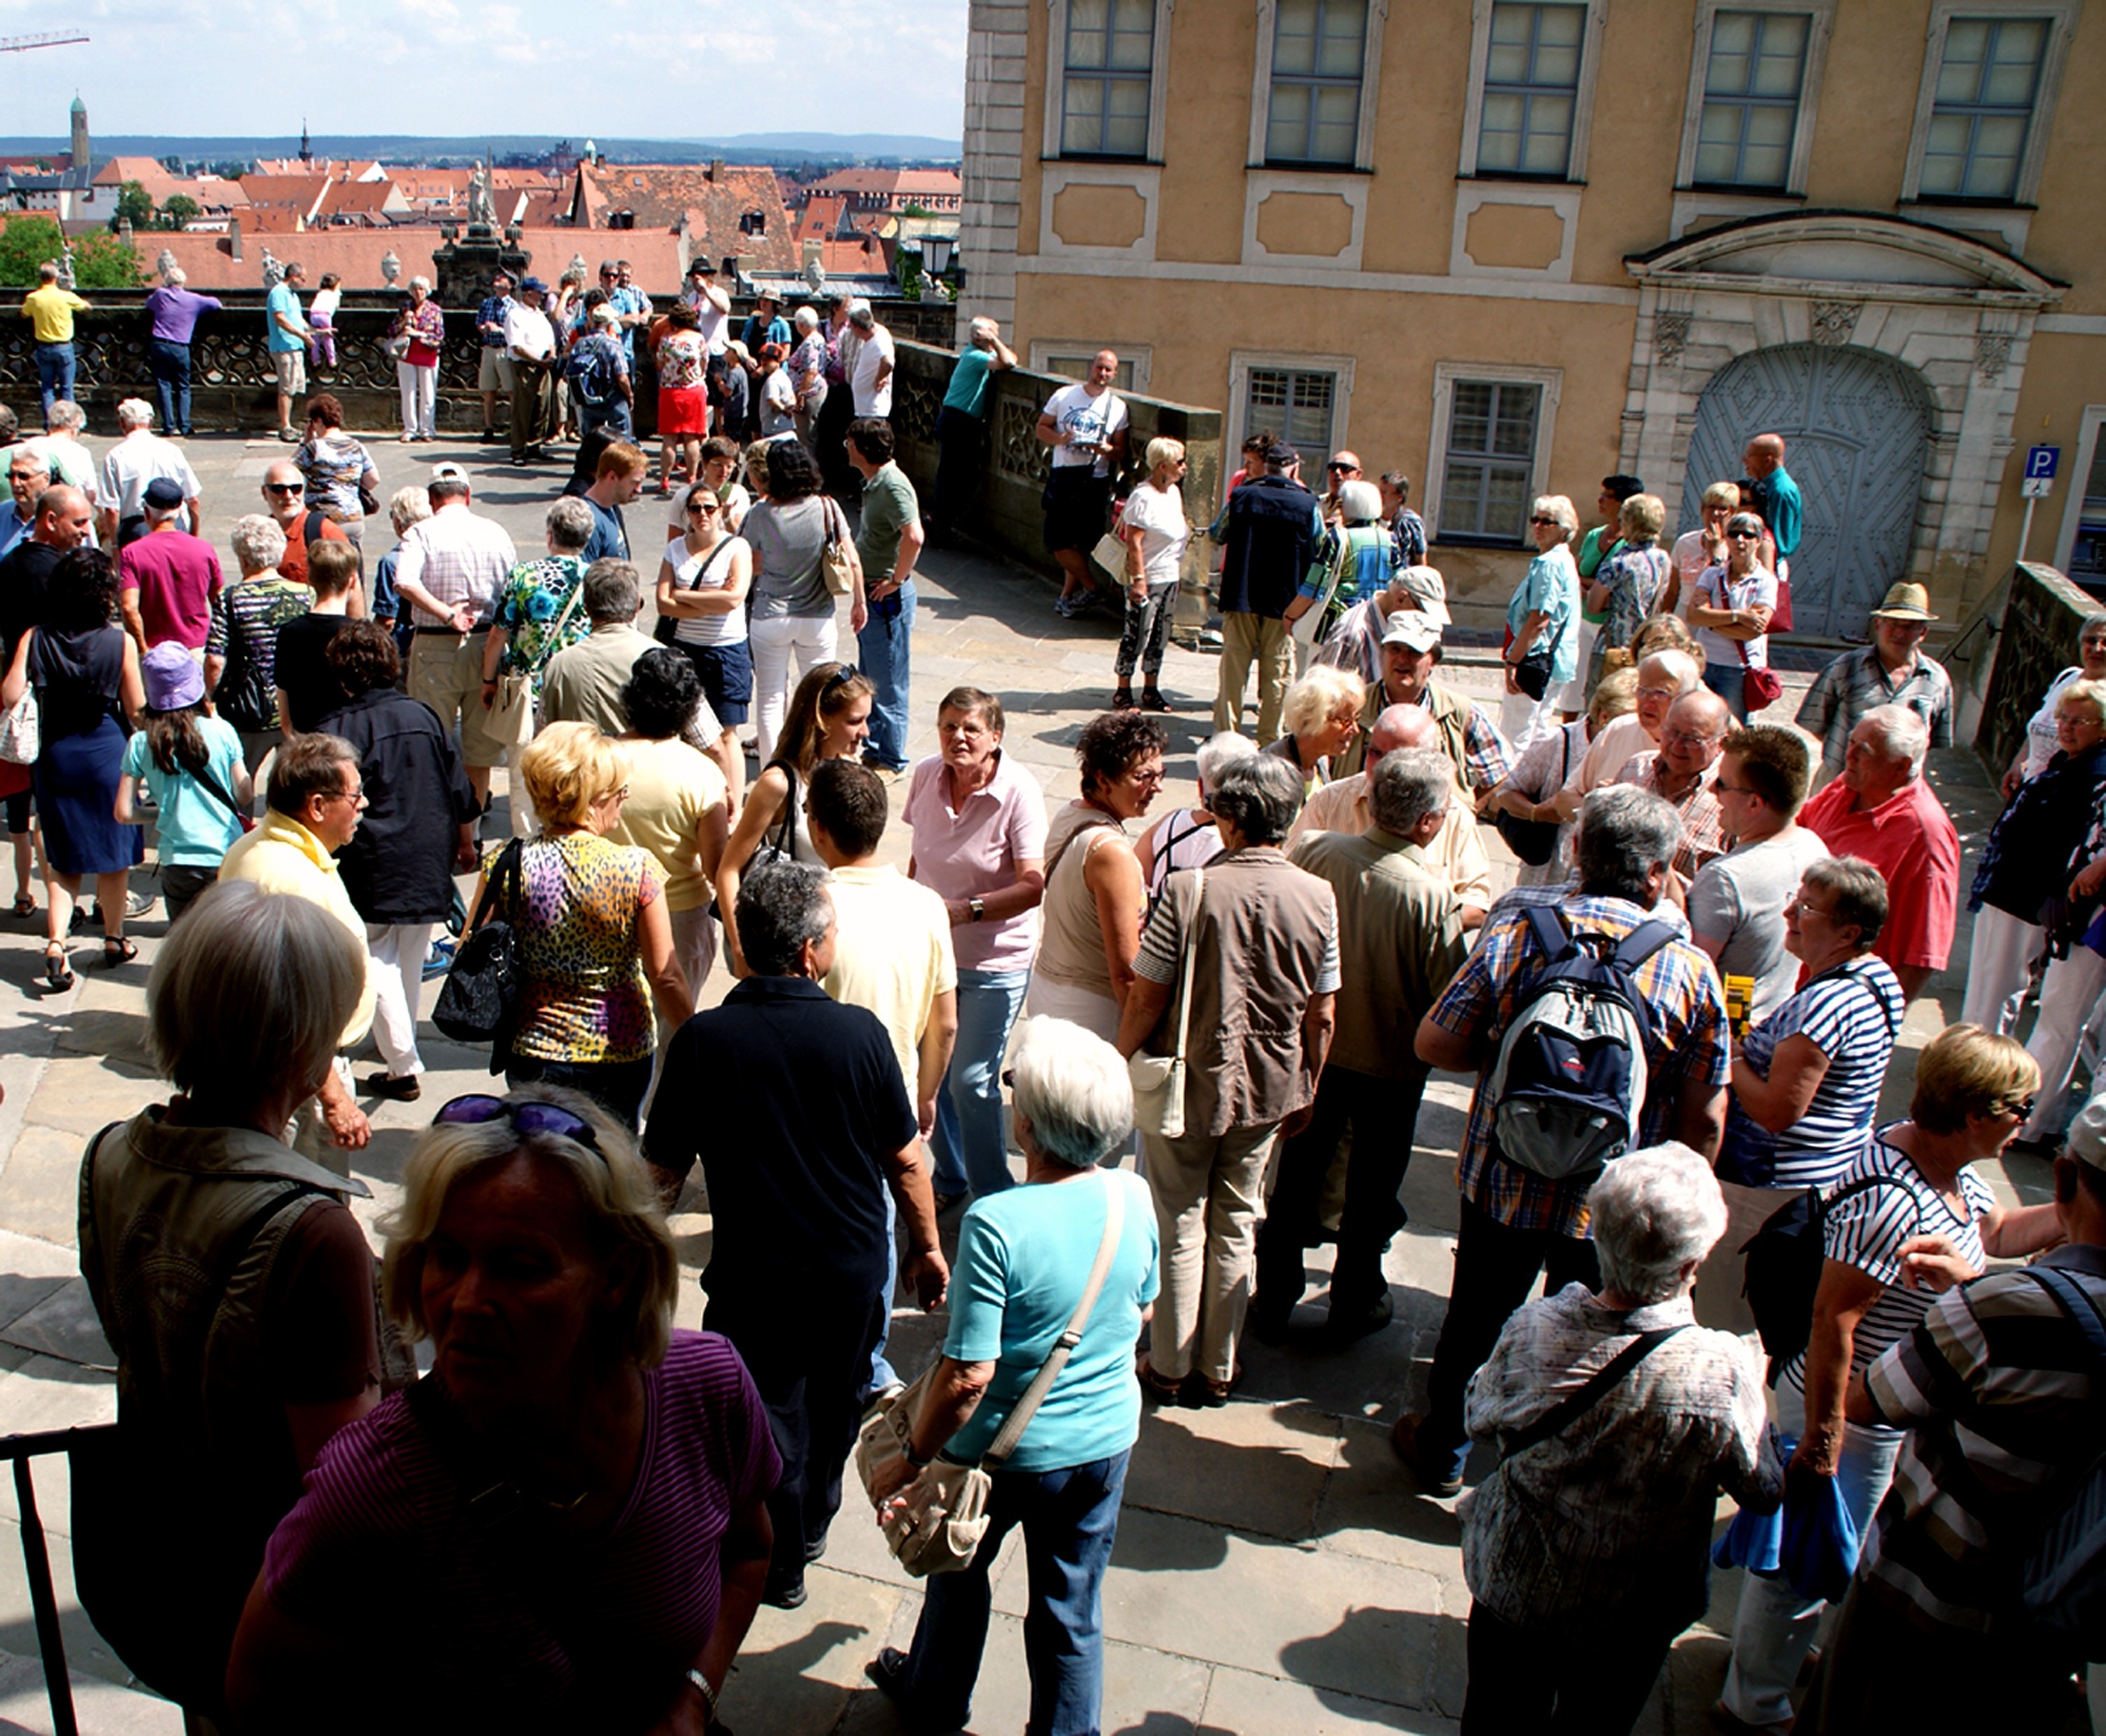
pedestrian, group, people, road, city, crowd, summer, meeting, audience, human, market, colorful, together, south, men, festival, women, demonstration, protest, crowded, in the free, quantitative, social group